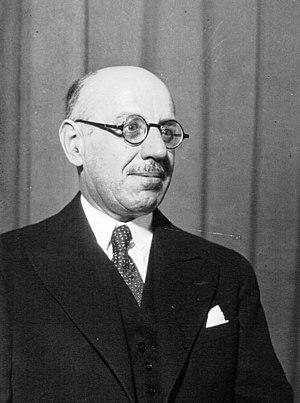
Joseph Louis Anne Avenol, né le 9 juin 1879 à Melle et mort le 2 septembre 1952 à Duillier, est un haut fonctionnaire français, diplomate, secrétaire général de la Société des Nations du 3 juillet 1933 au 31 août 1940.